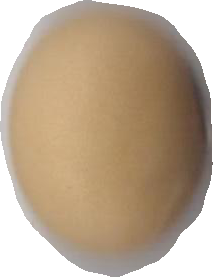
Variety: Anjasmoro